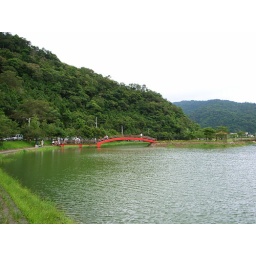
lake by flower field village